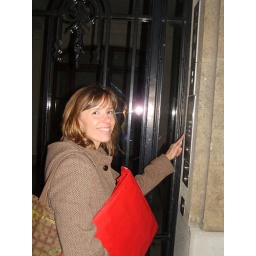
Ann at the door of the home she stayed at in Paris